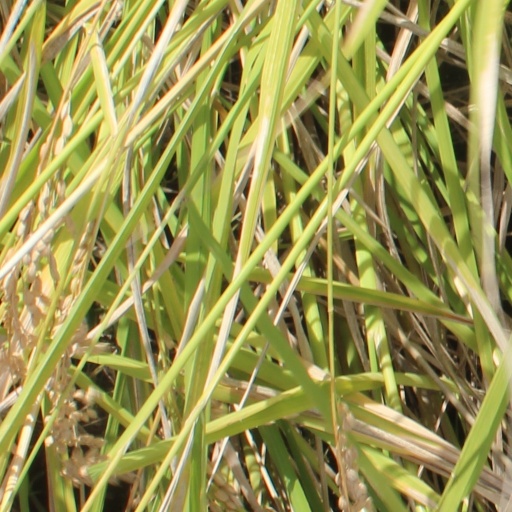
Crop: rice